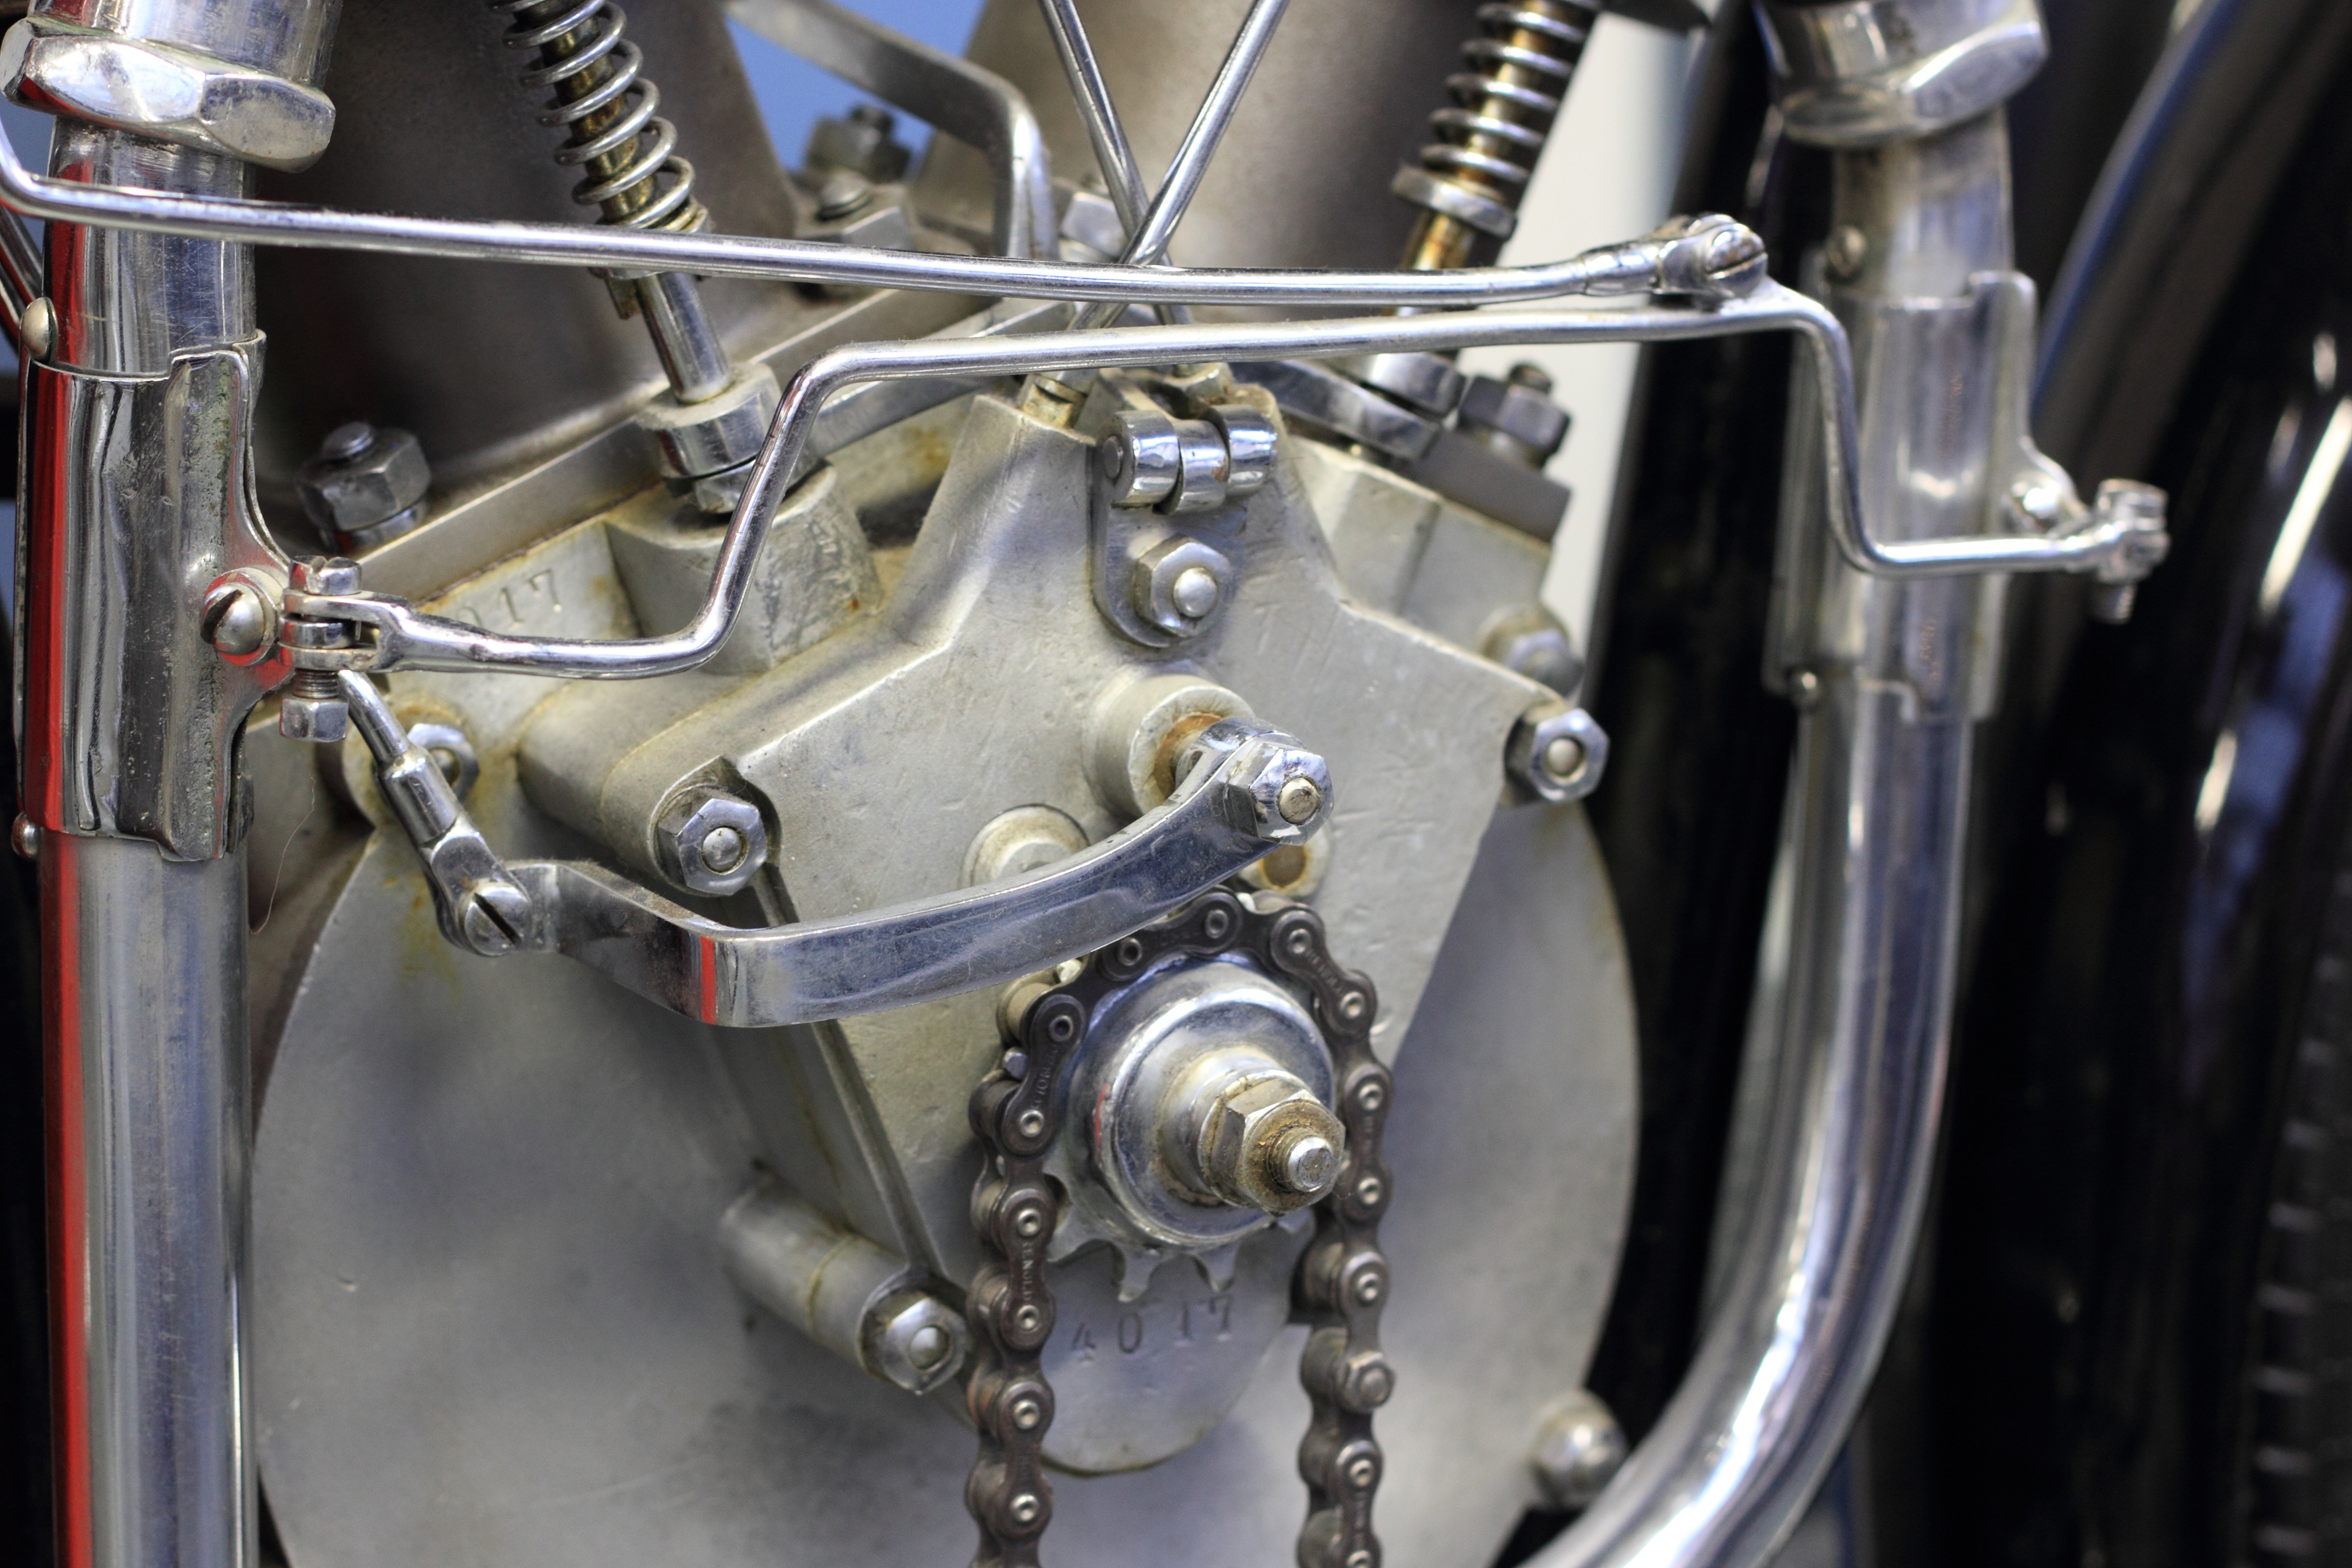
wheel, bicycle, vehicle, museum, motorcycle, engine, motor, republic, czech, technical, land vehicle, praque